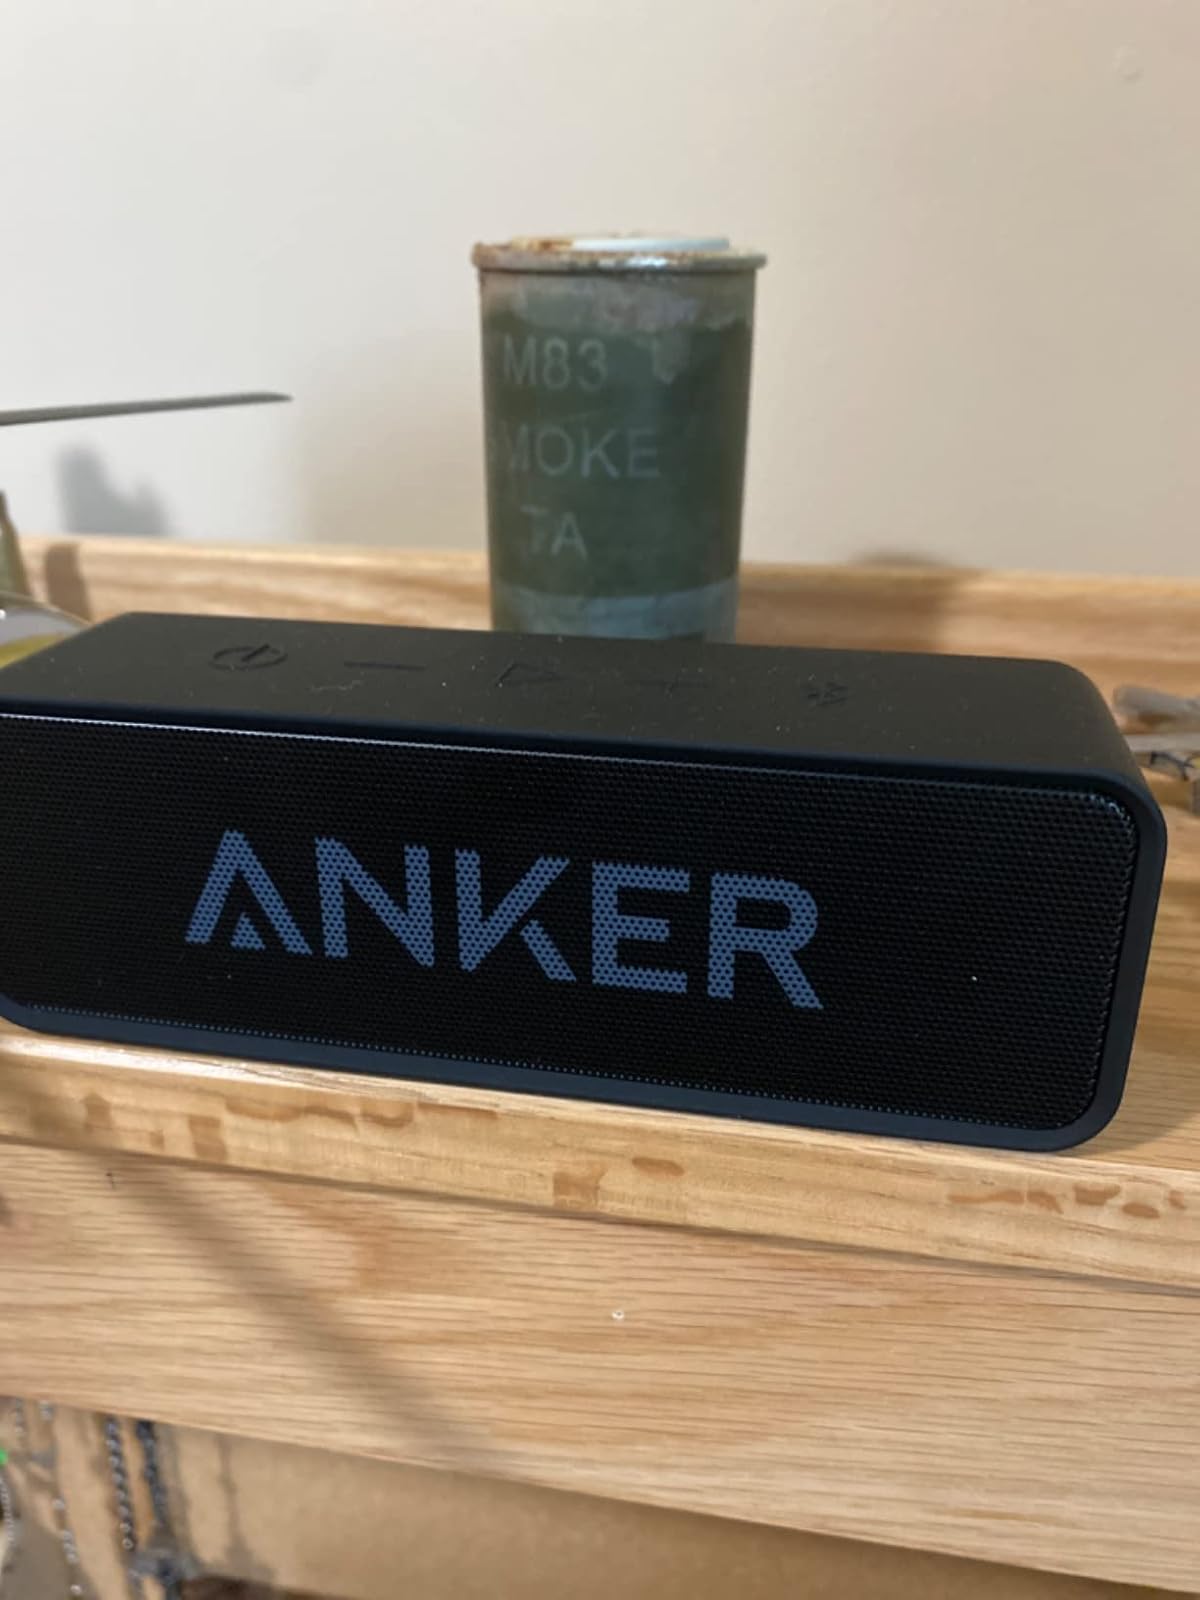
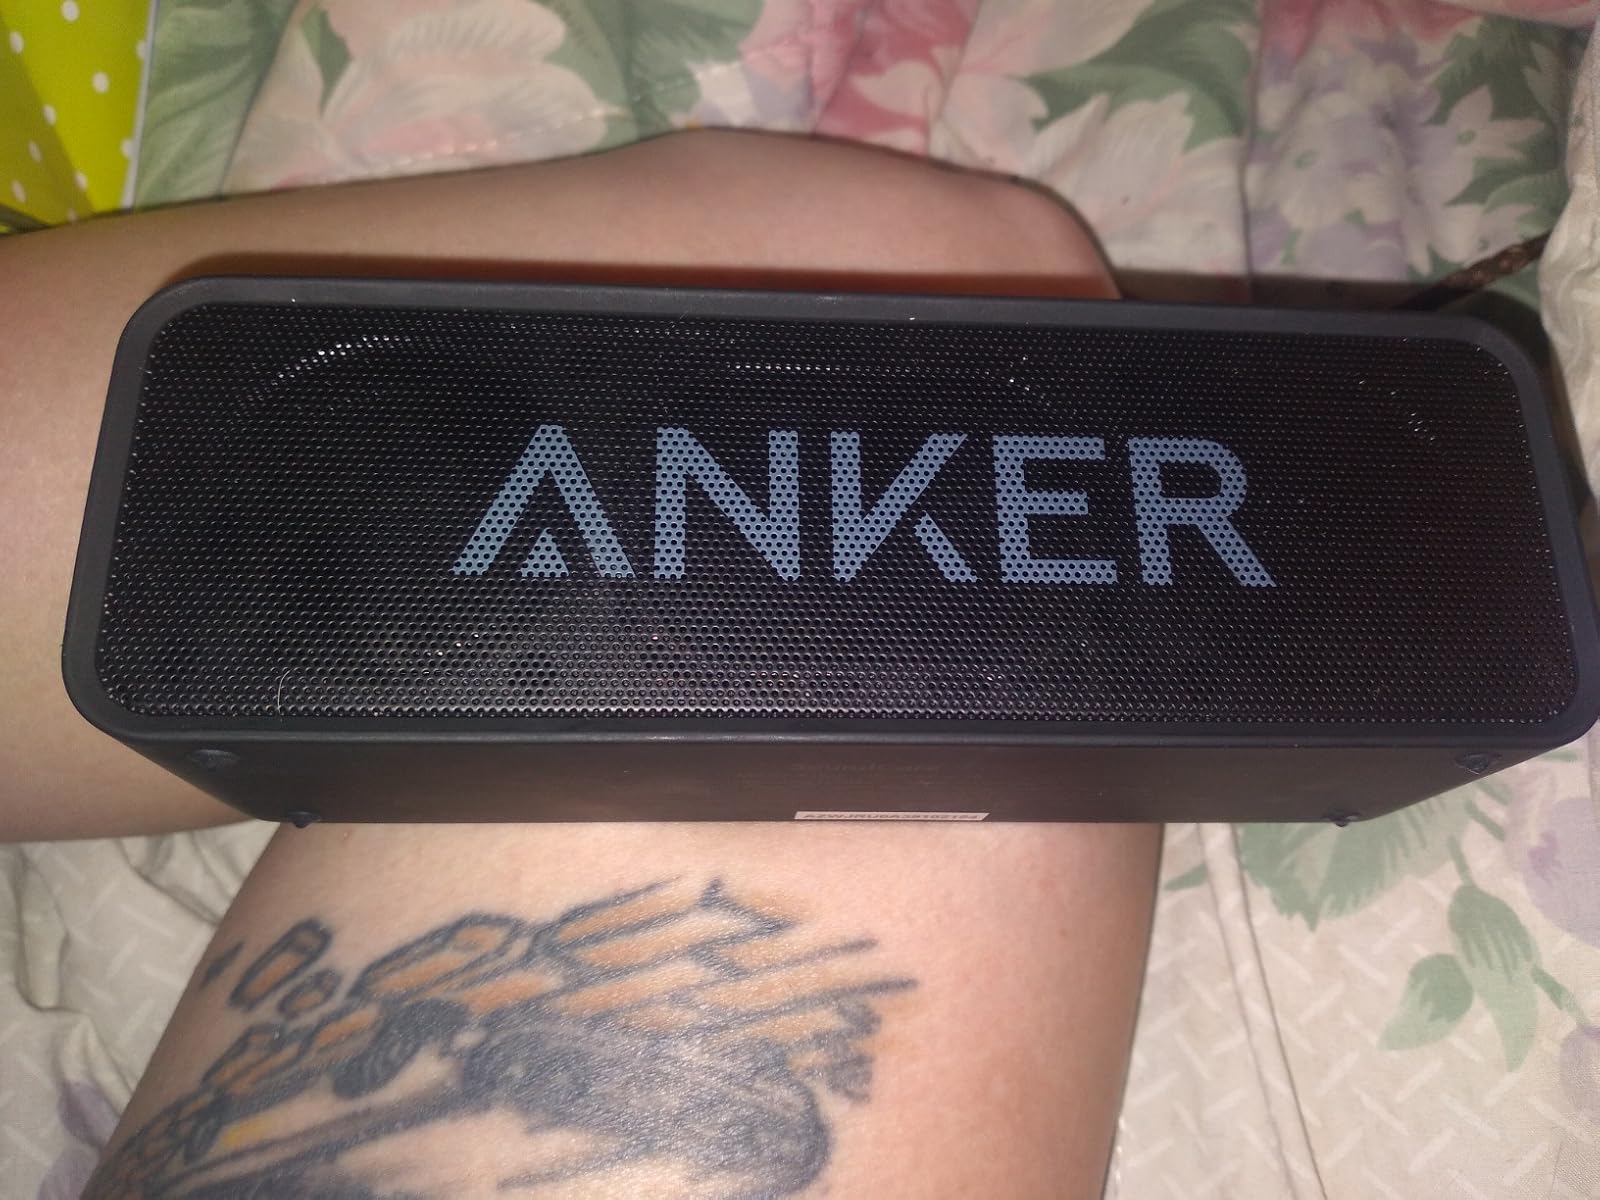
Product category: speaker
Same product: yes